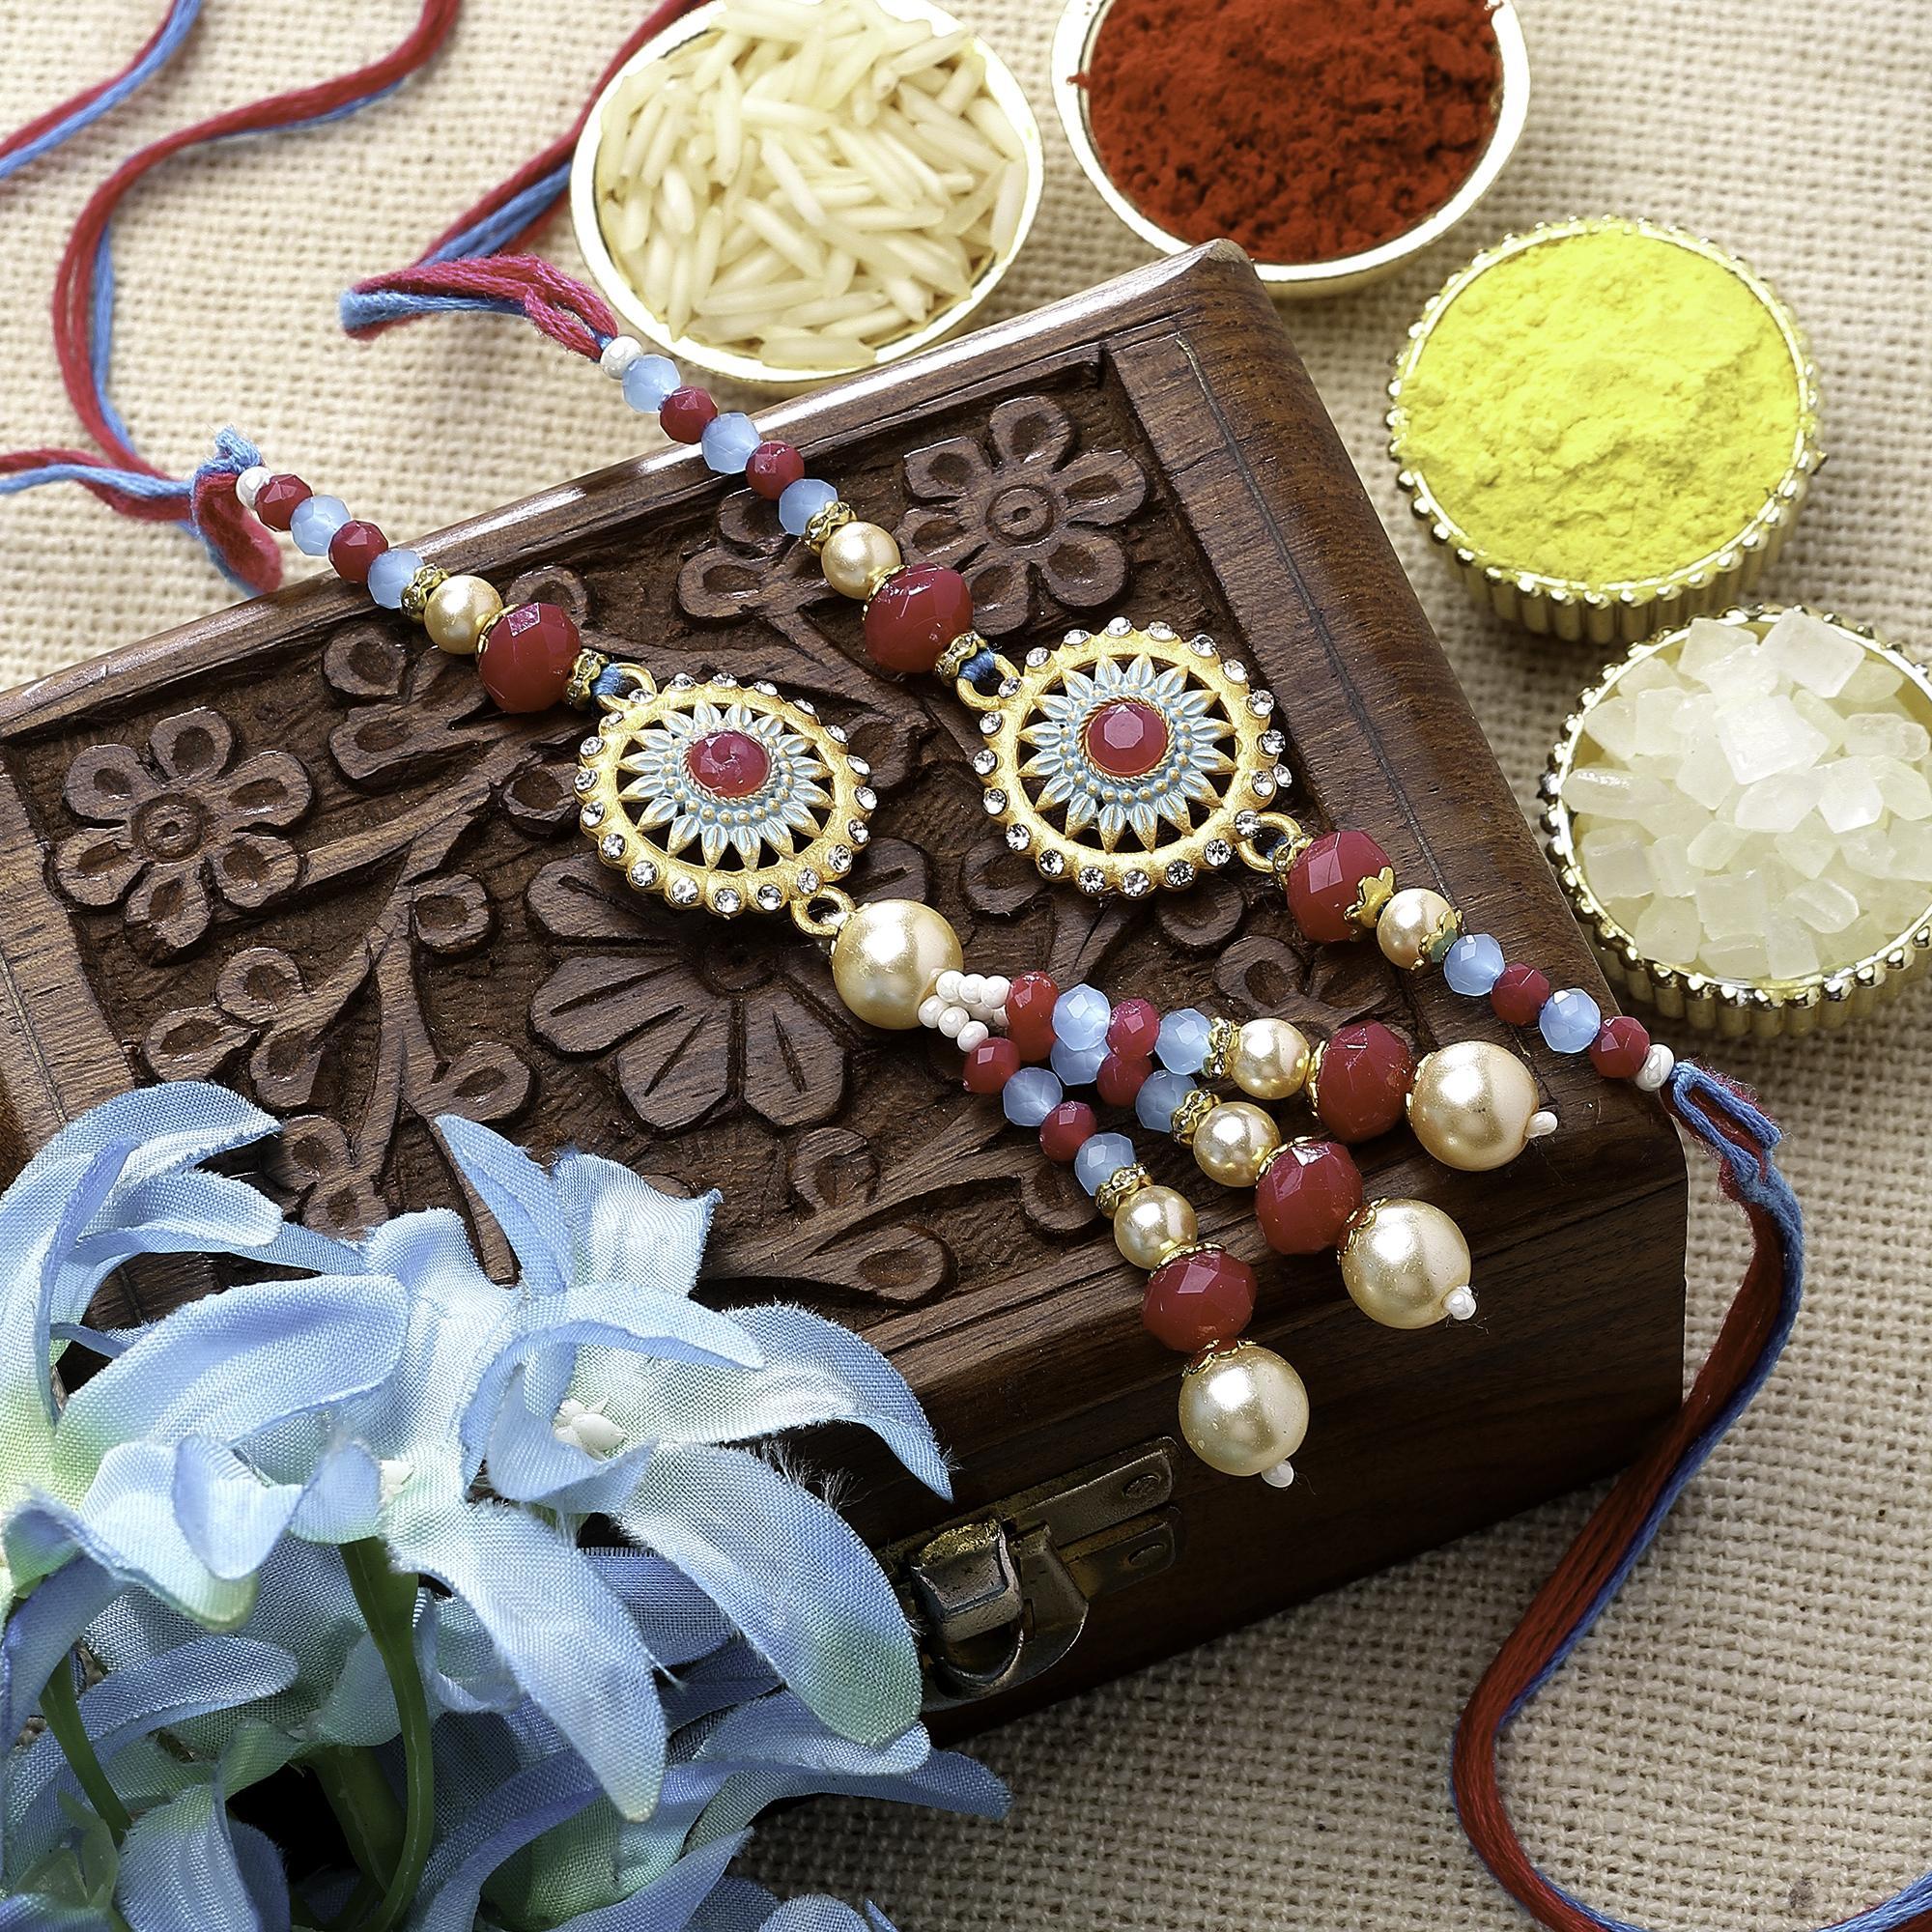
Set of 2 Blue & Red Beads and Enamelled Bhaiya Bhabhi Rakhi with Roli Chawal
Type: Rakhis
Brand: Zeneme
Price: Rs. 329
 Set of 2 Blue & Red Beads and Enamelled Bhaiya Bhabhi Rakhi, secured with tie-up closure.Comes with Roli, Chawal, Chandan, QR code card for Raksha Bandhan Song and Raksha Bandhan Greeting Card.Disclaimer:Wipe your jewellery with a soft cloth after every use. Always store your jewellery in a flat box to avoid accidental scratches. Keep sprays and perfumes away from your jewellery. Do not soak your jewellery in water. Clean your jewellery using a soft brush, dipped in jewellery cleaning solution only.
Included: 2 Rakhis